Pip Hicks

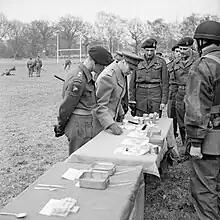
While on a visit to the 1st Airborne Division in March 1944, King George VI inspects lightweight compact rations, designed to provide a balanced diet for airborne troops. Stood to his right is Lieutenant Colonel Thomas Haddon, while Lieutenant General Frederick Browning stands two away from him and Brigadier Phillip Hicks is to Browning's left.

At the start of the Second World War in September 1939, Hicks was still a major, but was promoted to acting lieutenant colonel in May 1940 and commander of the 2nd Battalion, Royal Warwickshire Regiment, which from February 1940 was serving in the 144th Brigade of the 48th (South Midland) Infantry Division. The battalion played a prominent part in the Battle of Dunkirk, part of the Battle of France, for which Hicks was awarded a Distinguished Service Order (DSO).